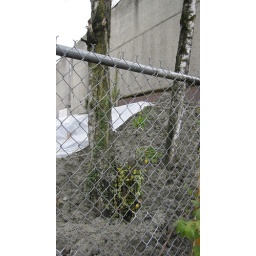
Concrete foundation escapes building site and encompasses birch tree in Chinatown. Big mess!